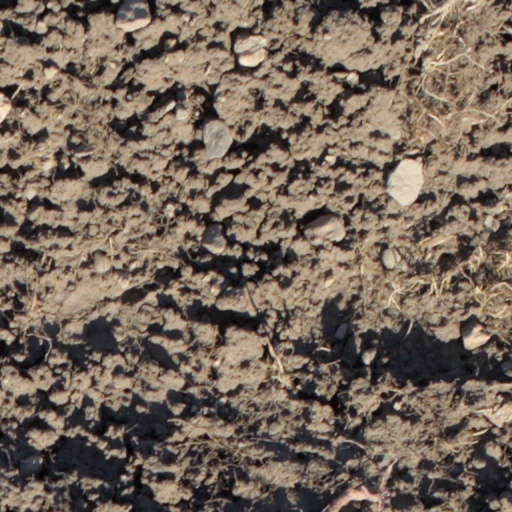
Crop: wheat